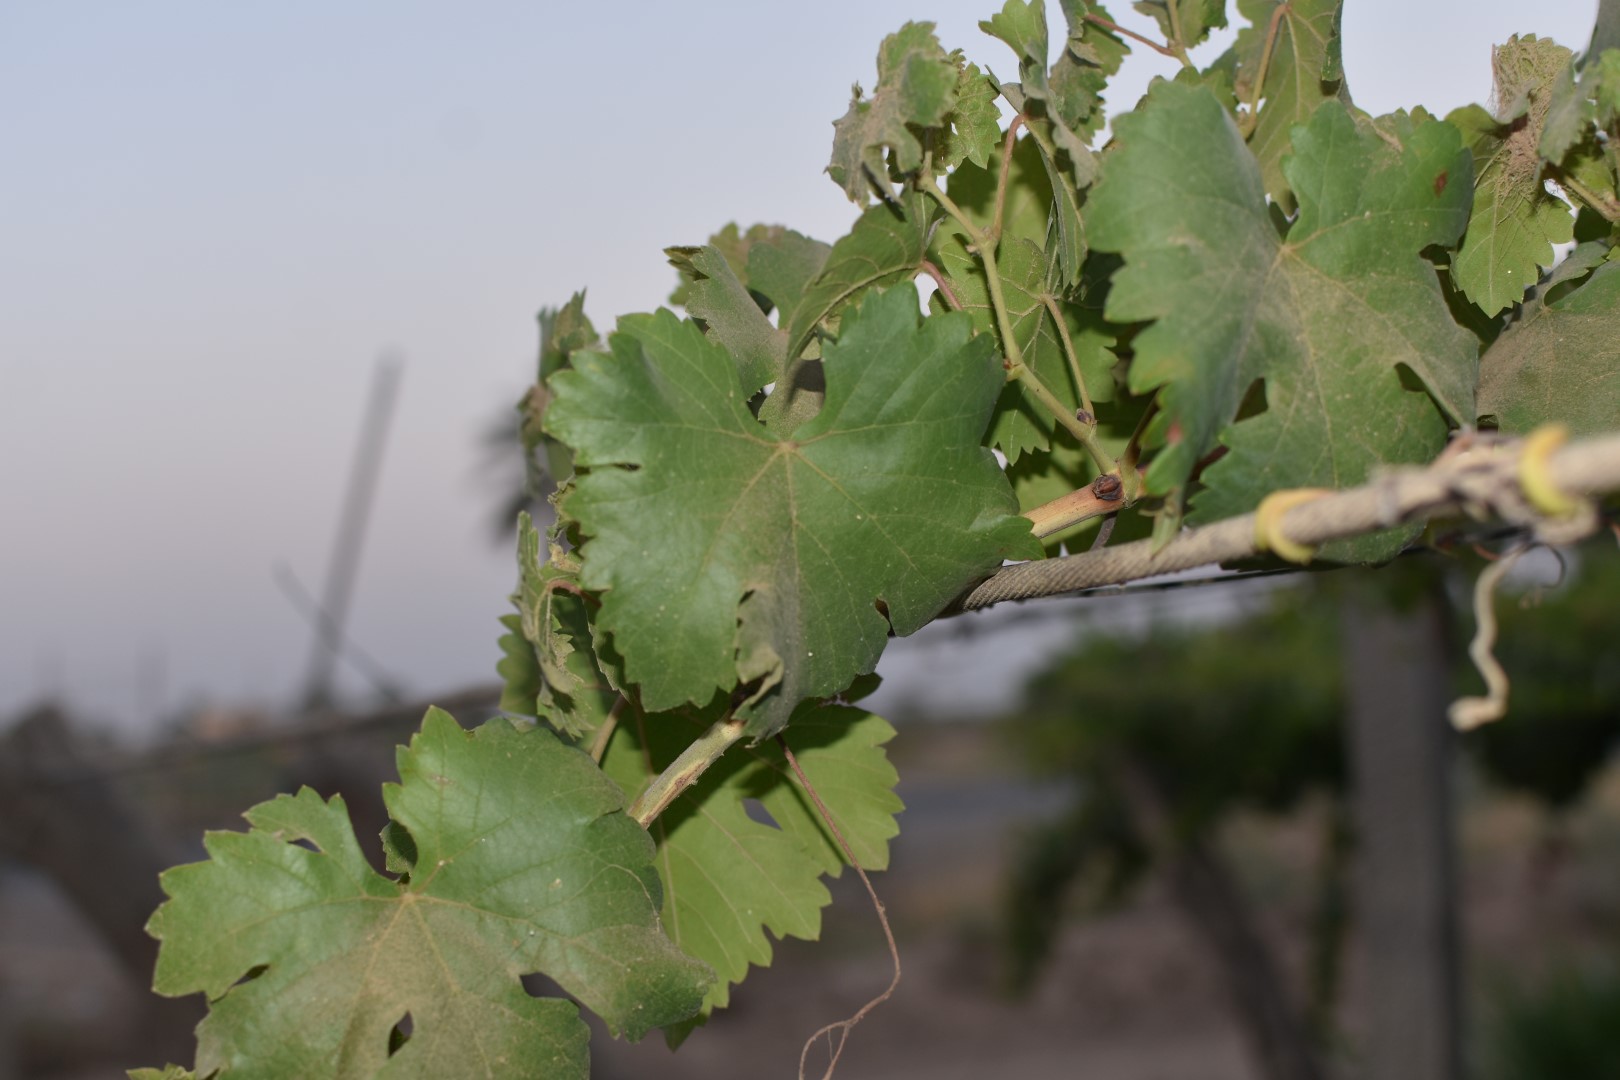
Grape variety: Aswud Balad